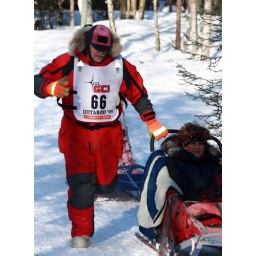
Iditarod musher David Sawatzky running up the hill near the Northern Lights overpass